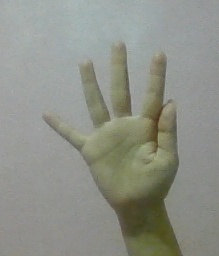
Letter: sheen